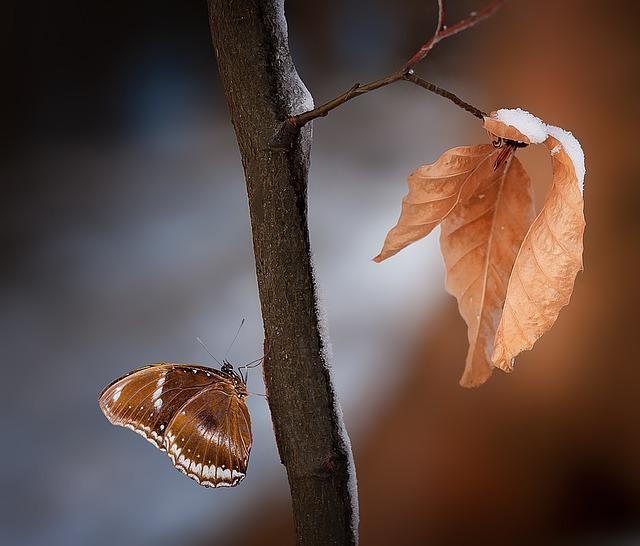
butterfly